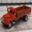
Label: truck